Geremy Hickbottom

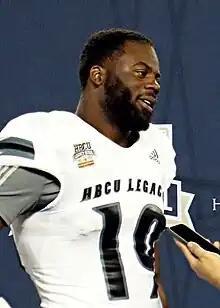
Hickbottom at the 2022 HBCU Legacy Bowl

Geremy Hickbottom (born July 7, 1997) is a former American football quarterback. He played college football for Grambling State and Tennessee State. He previously played for the Cologne Crocodiles of the German Football League (GFL) and the Massachusetts Pirates of the Indoor Football League (IFL).